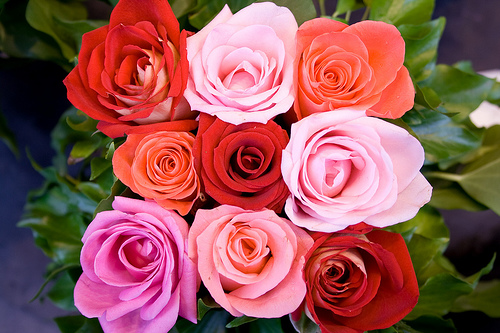
Flower: rose